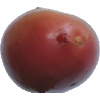
Label: Potato Red Washed 1